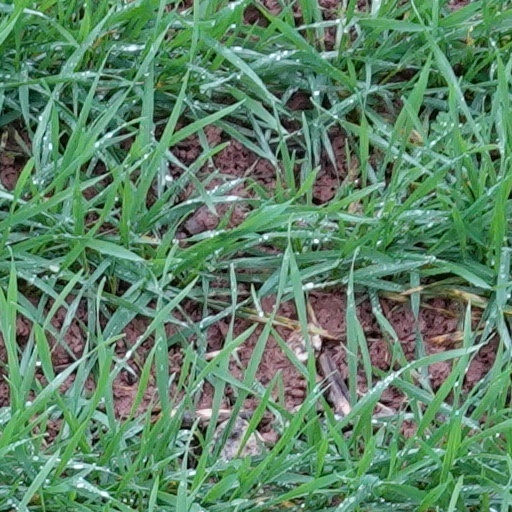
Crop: wheat